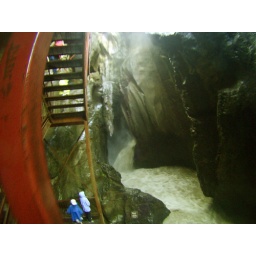
box canyon falls in ouray